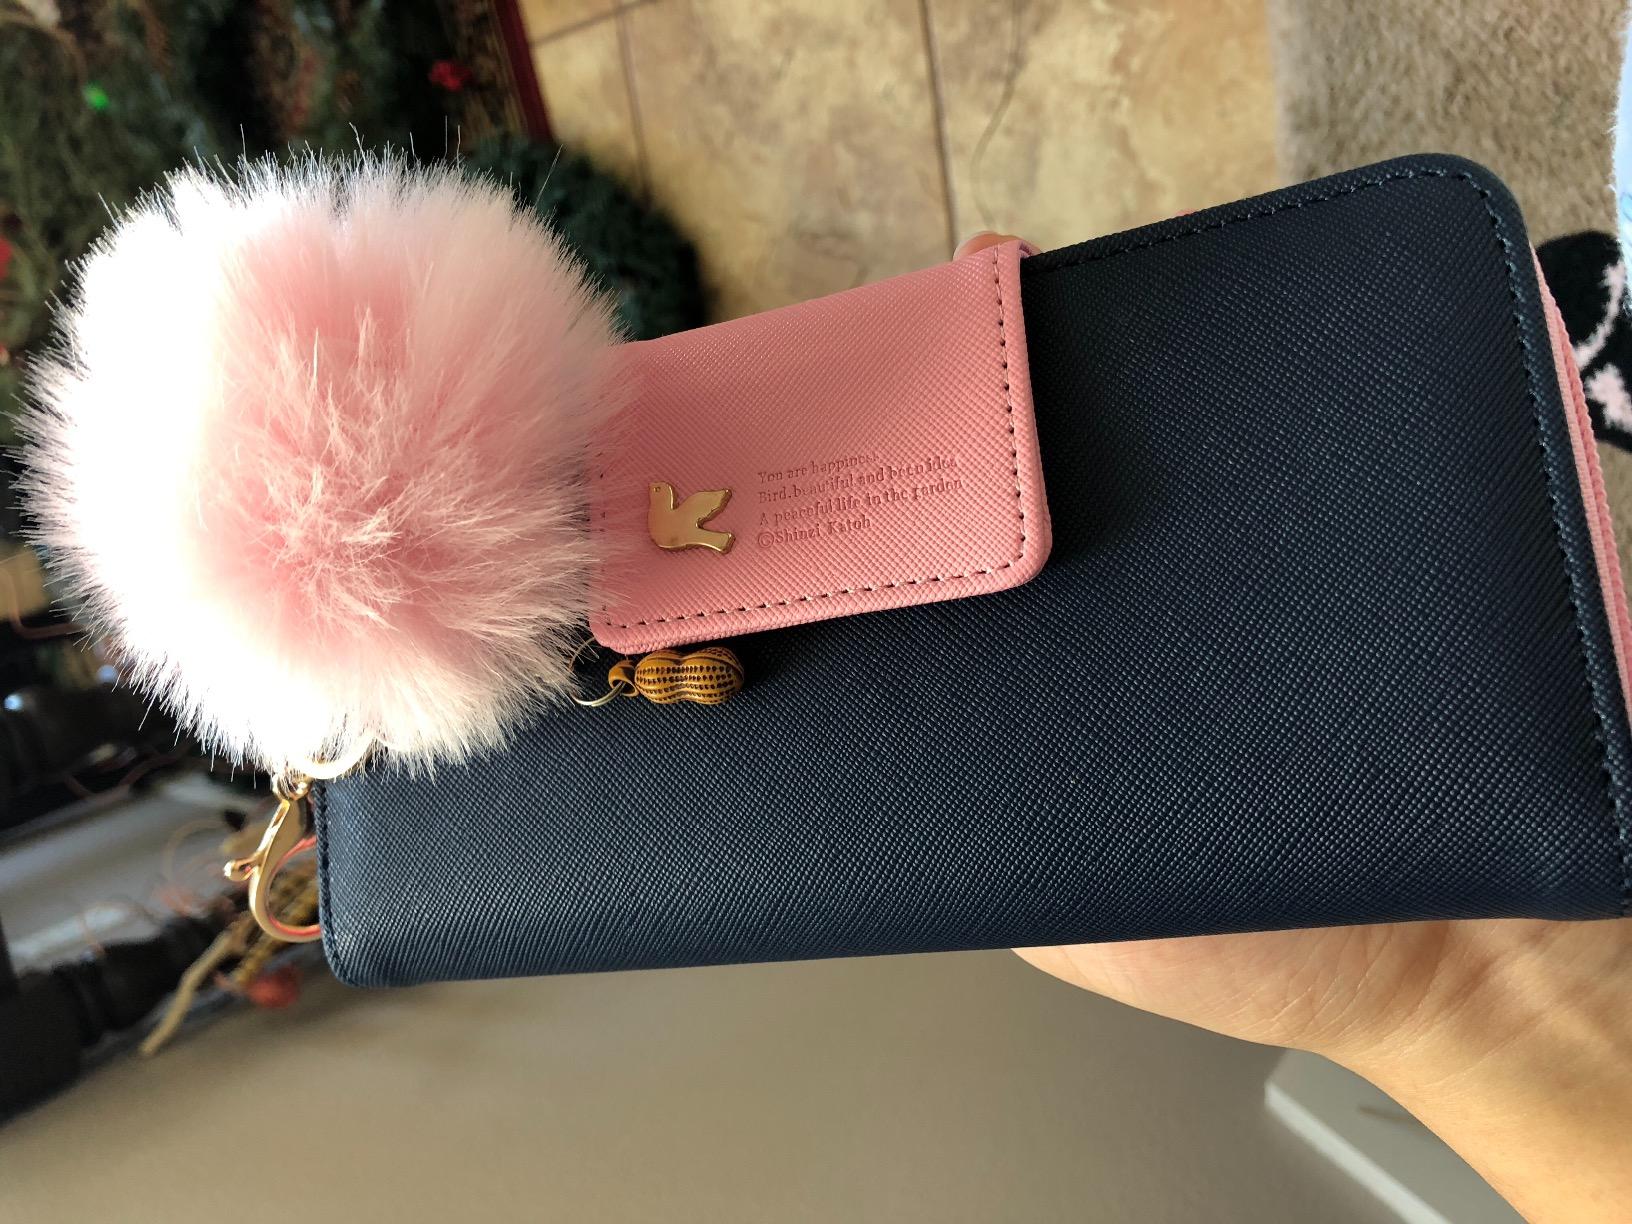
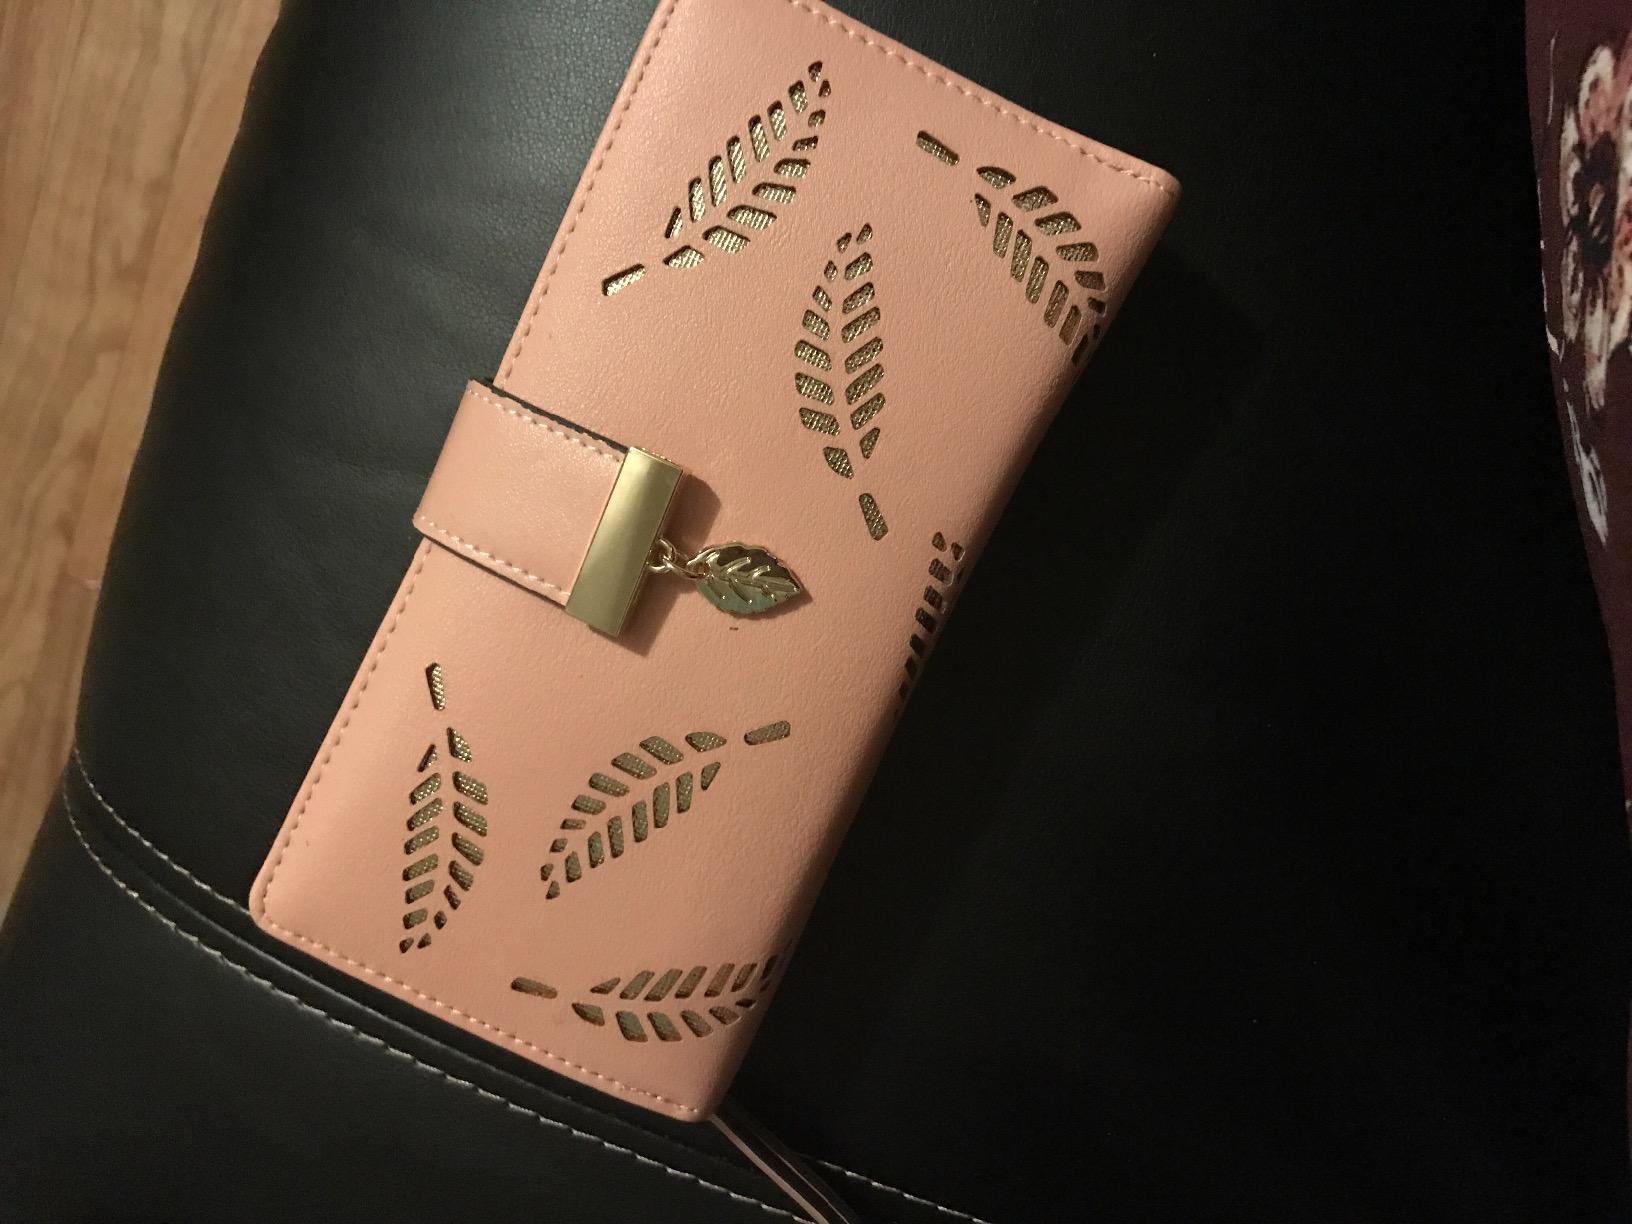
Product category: accessories_handbag
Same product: no